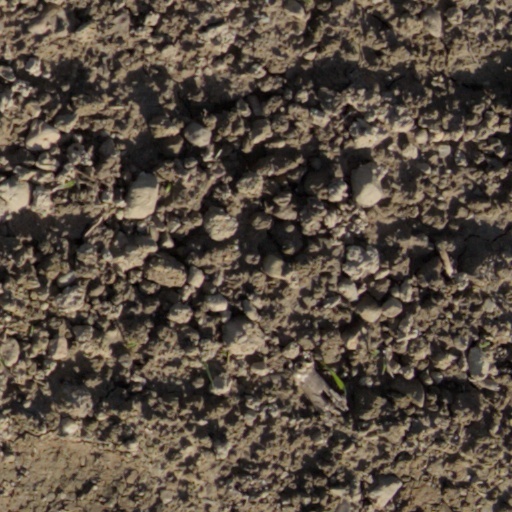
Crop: wheat